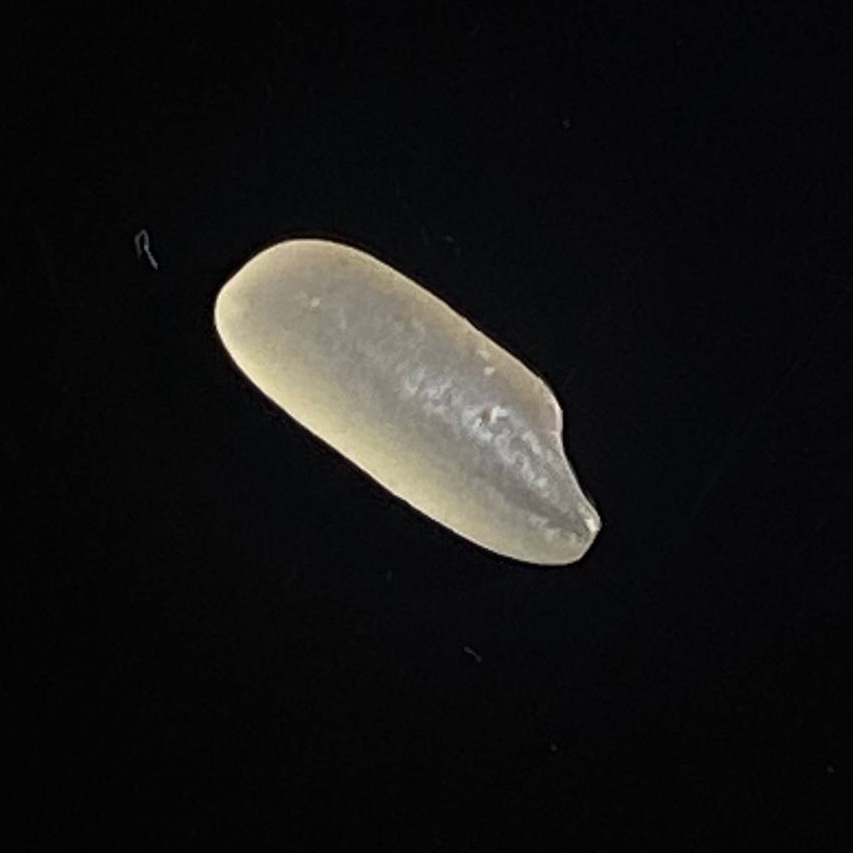
Rice variety: Shorna5